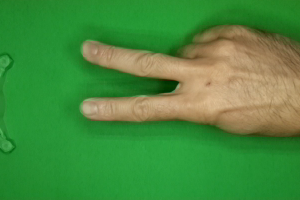
Label: scissors